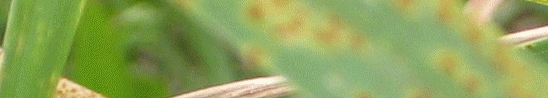
Label: Wheat___Brown_Rust